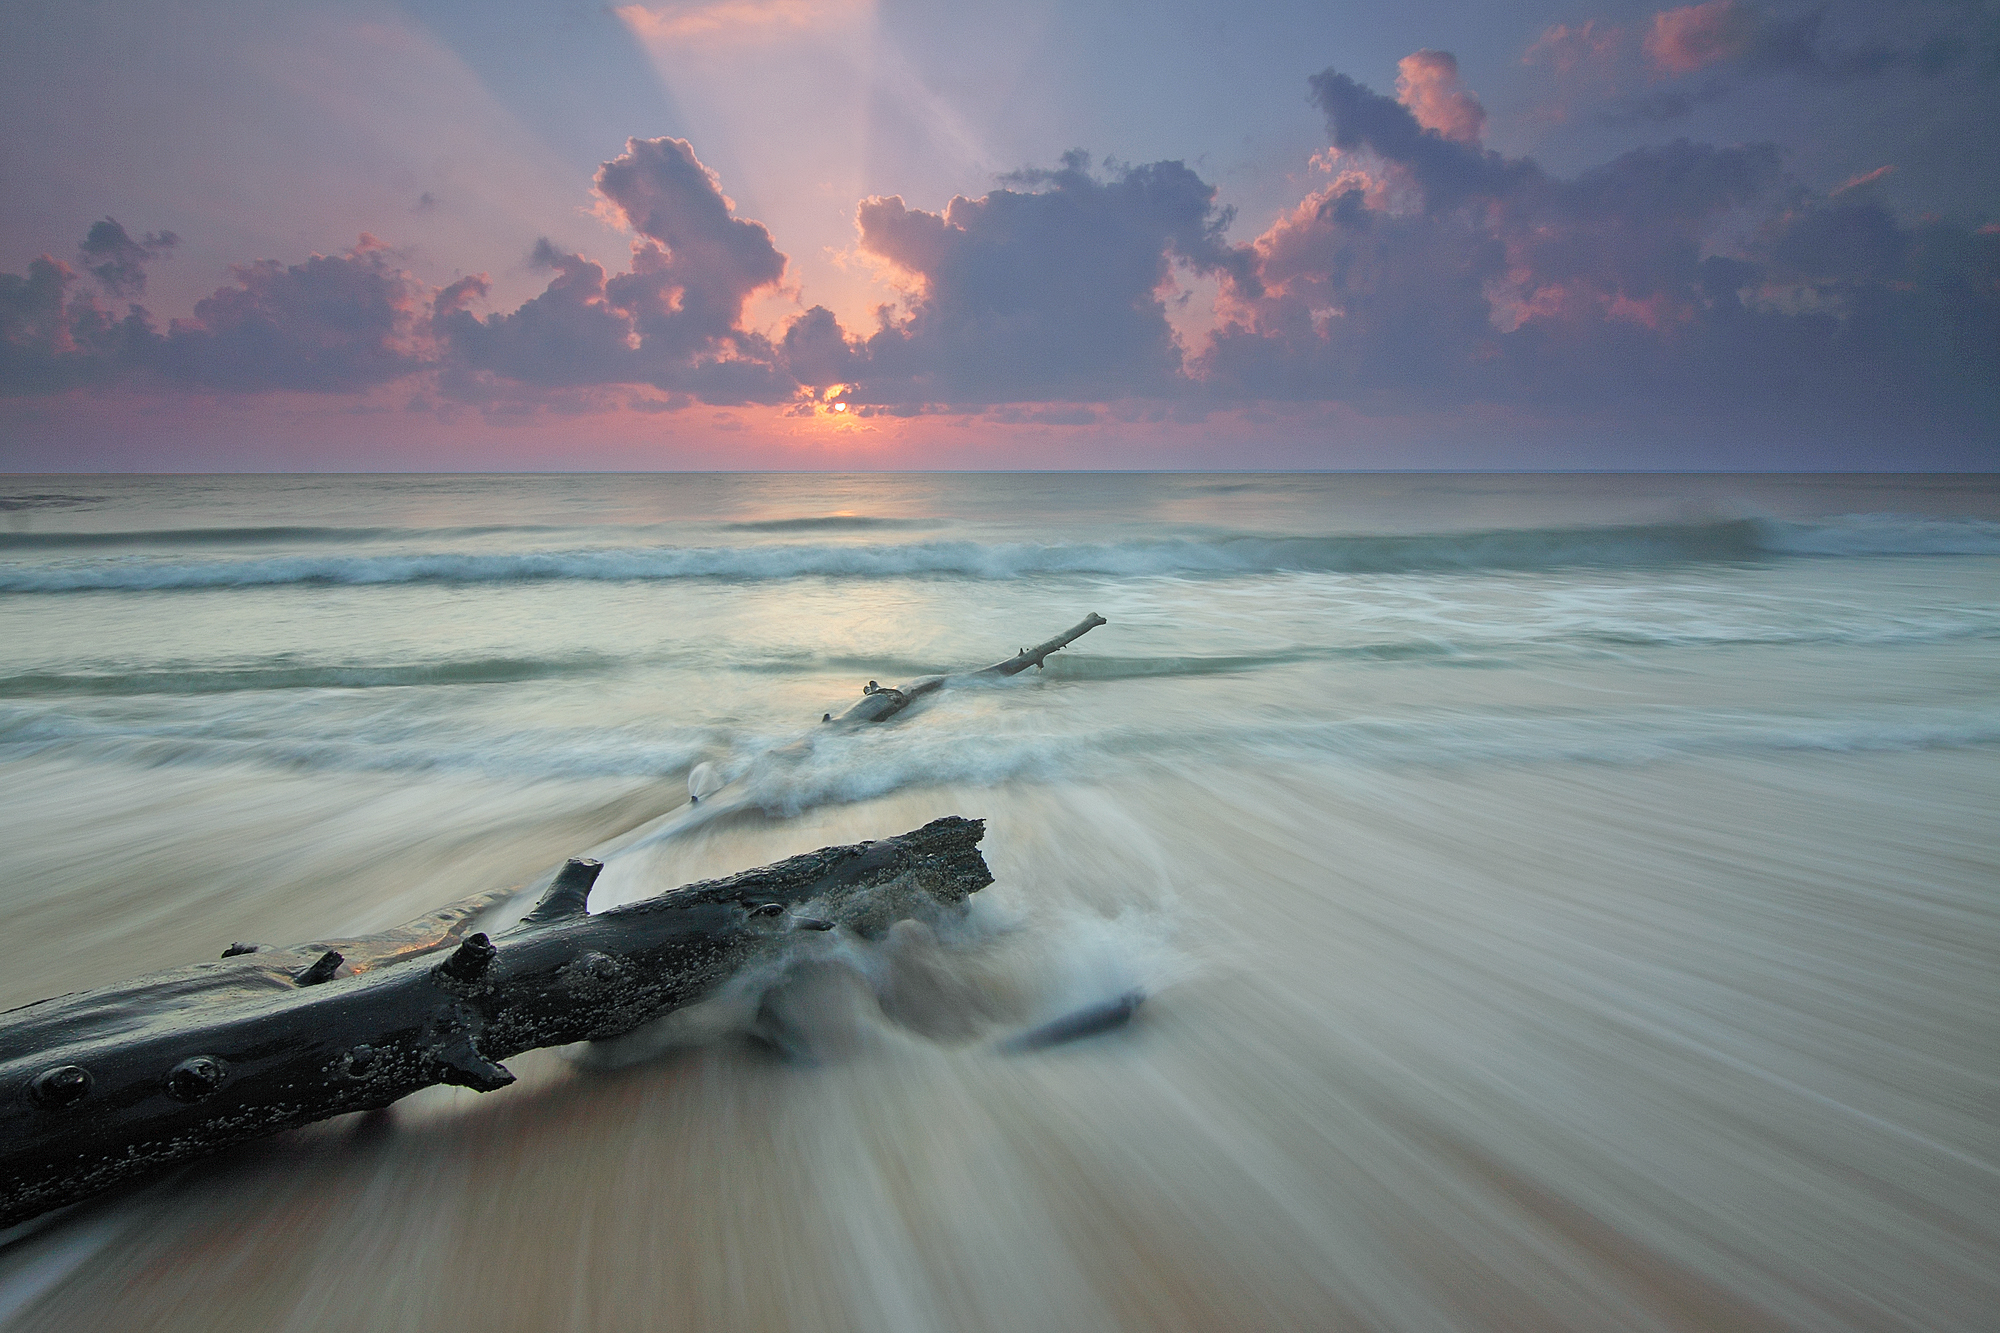
beach, sea, coast, water, sand, ocean, horizon, cloud, sky, sunrise, sunset, sunlight, morning, shore, wave, trunk, dawn, dusk, log, reflection, seascape, bay, seashore, waves, clouds, wind wave